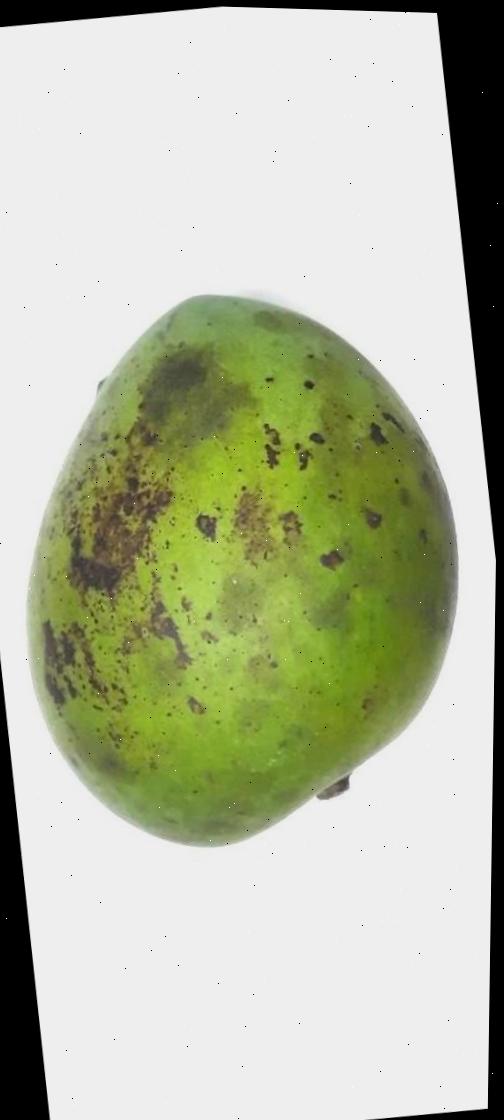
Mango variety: Harivanga